British Pakistanis

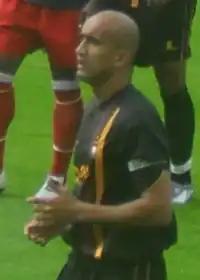
Zesh Rehman playing for Bradford City in 2009

Pakistani and South Asian cuisines are highly popular in Britain and have nurtured a largely successful food industry. The cuisine of Pakistan is strongly related to North Indian cuisine, coupled with an exotic blend of Central Asian and Middle eastern cuisine flavours.